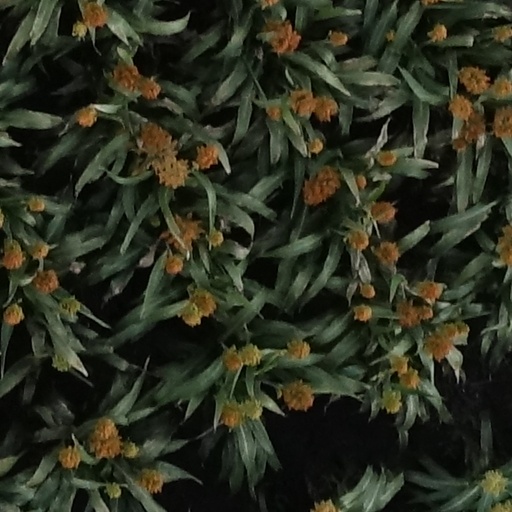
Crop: sorghum